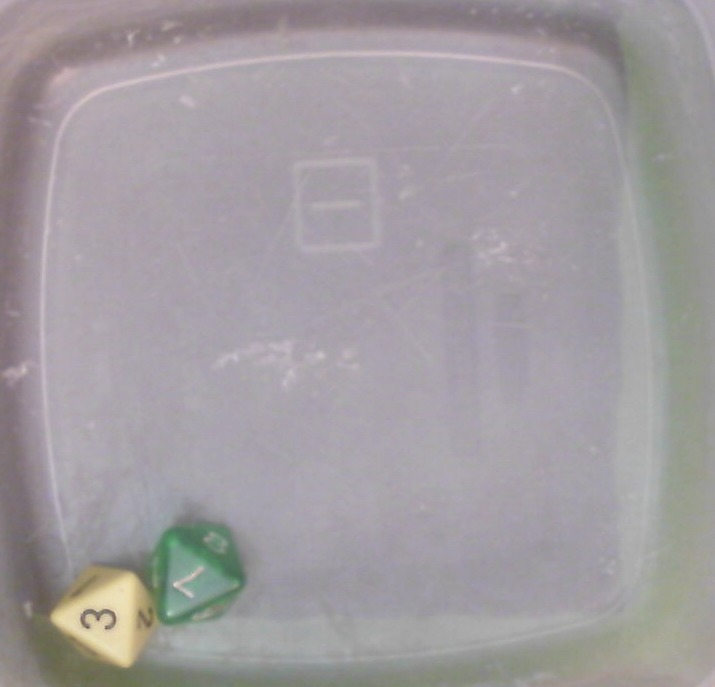
Dice in frame:
type: d8
value: 3
type: d8
value: 7
Label source: human
Face values trusted: no